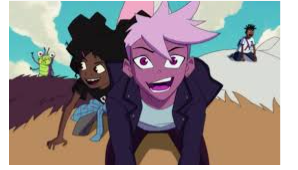
Portrait style: Cartoon Portrait